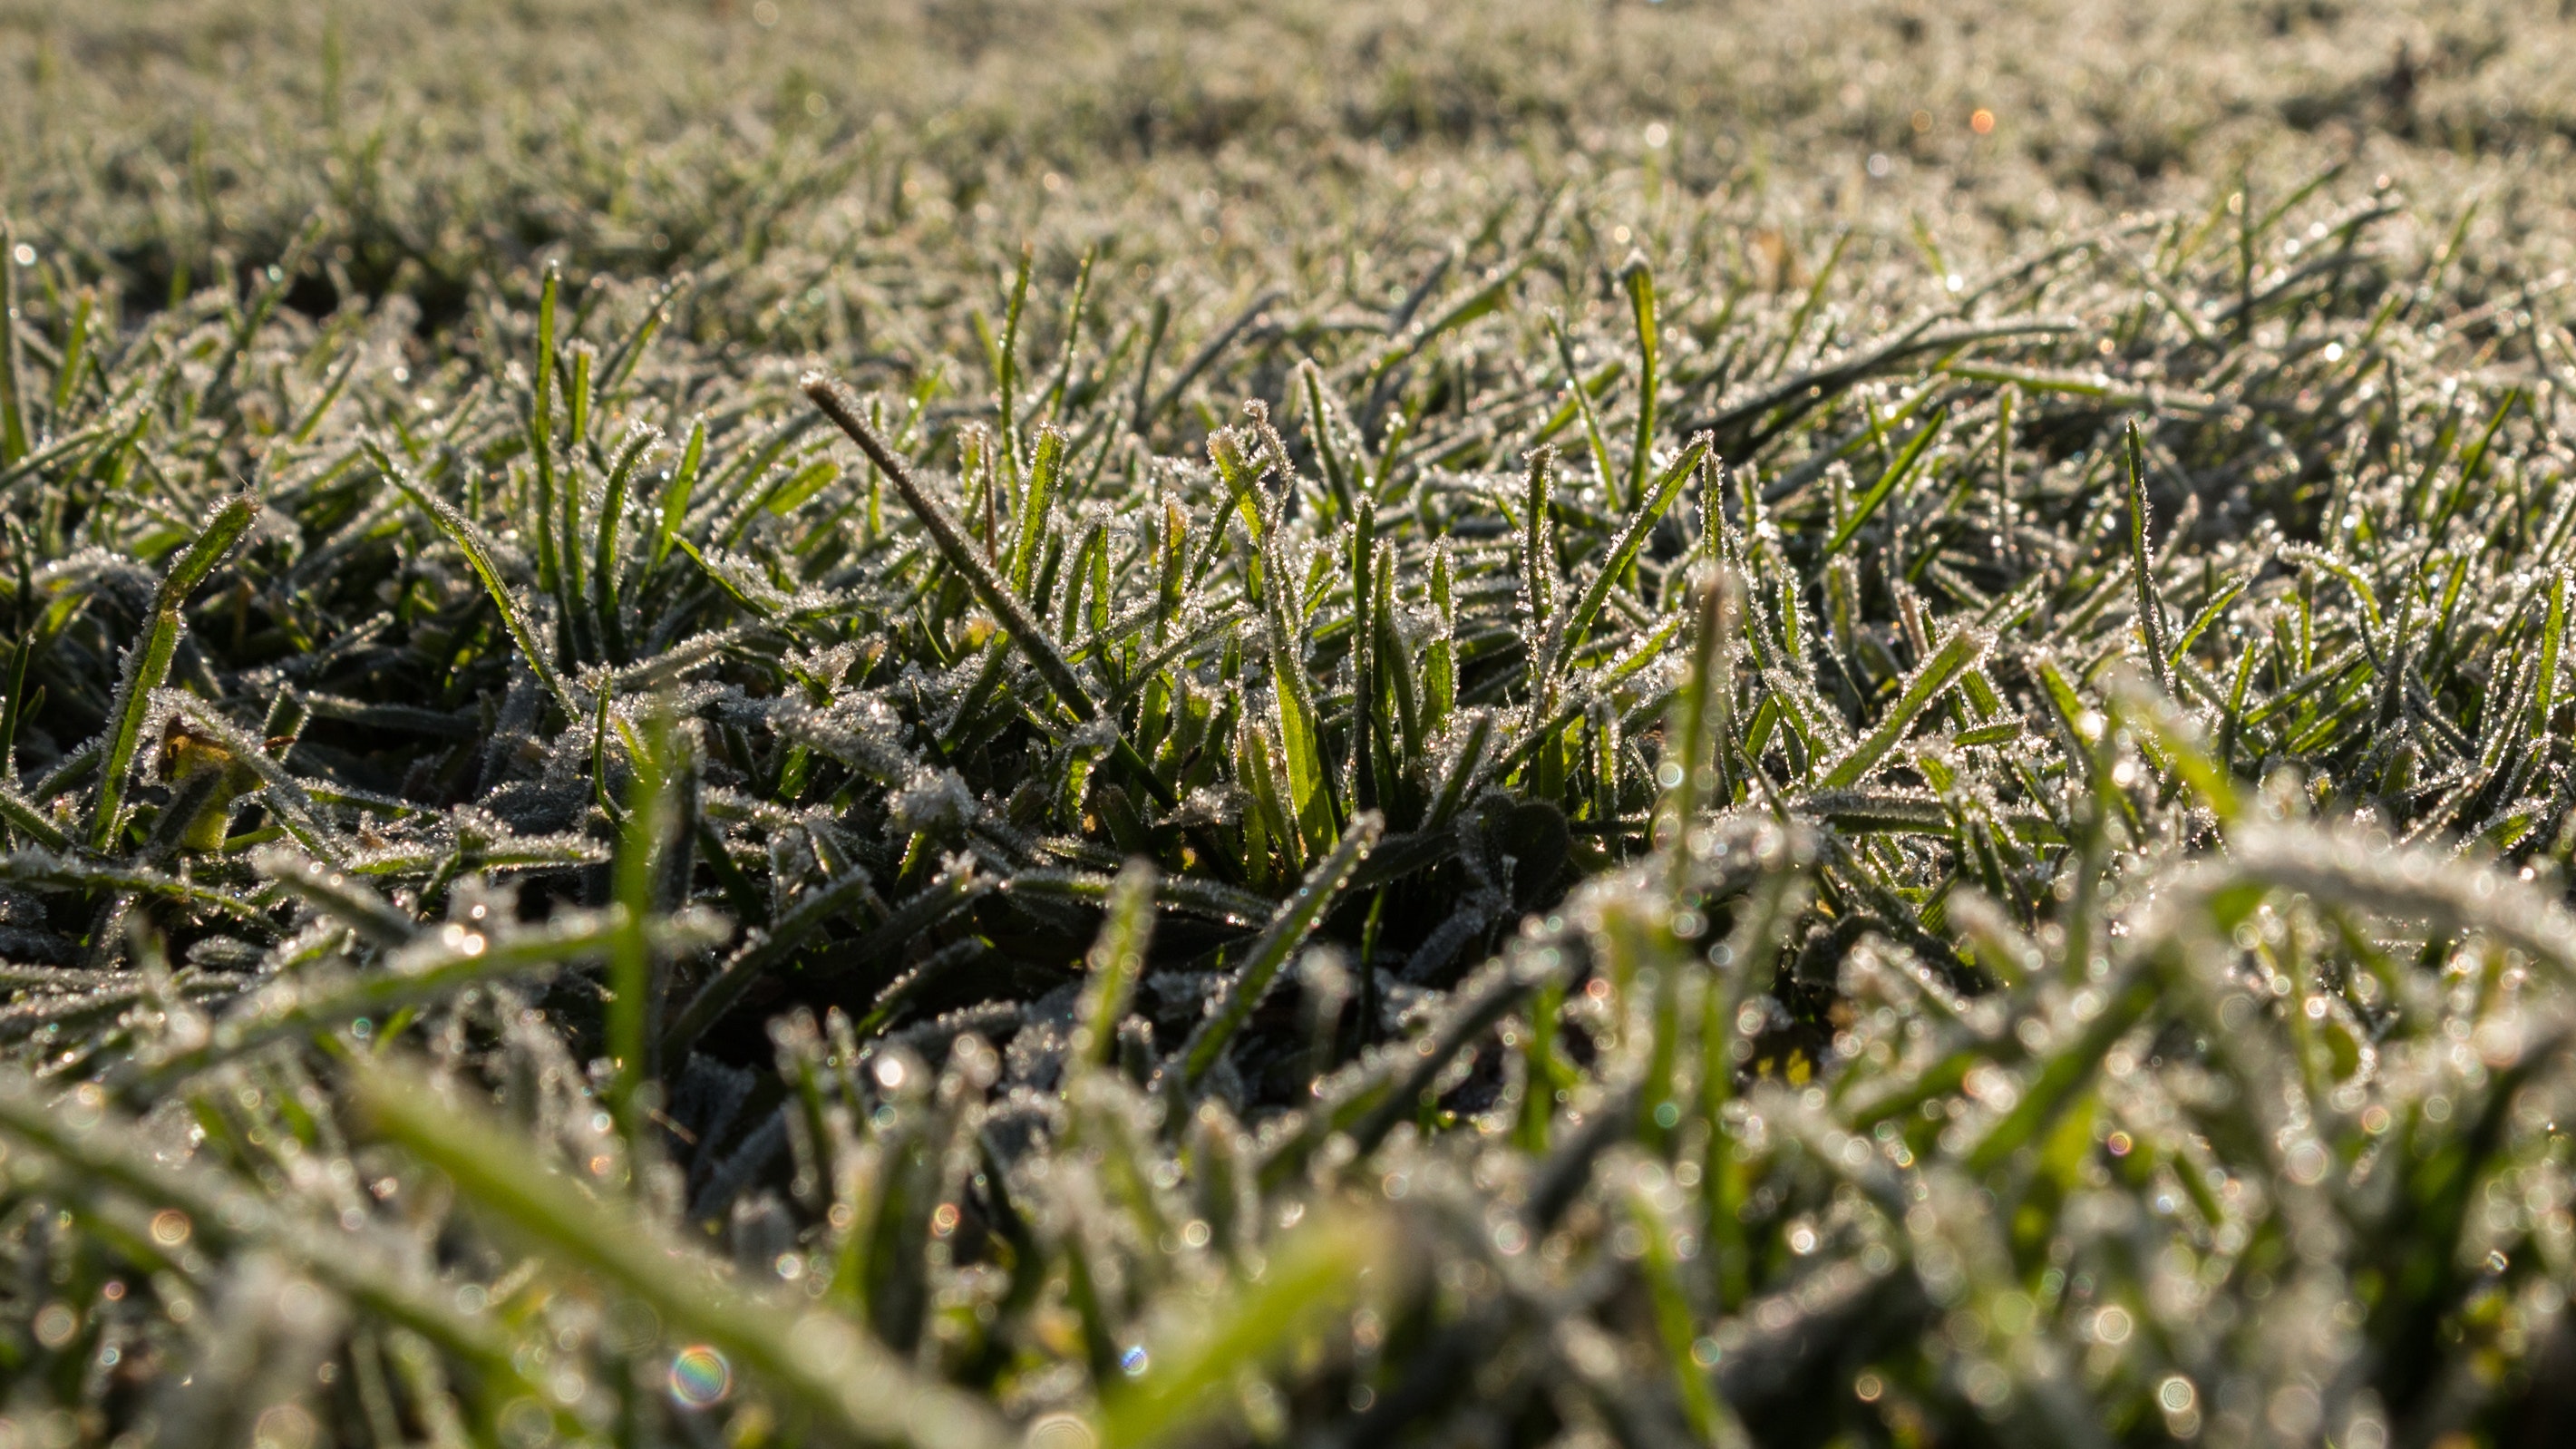
grass, plant, grass family, water, lawn, close up, soil, photography, field, frost, fodder, crop